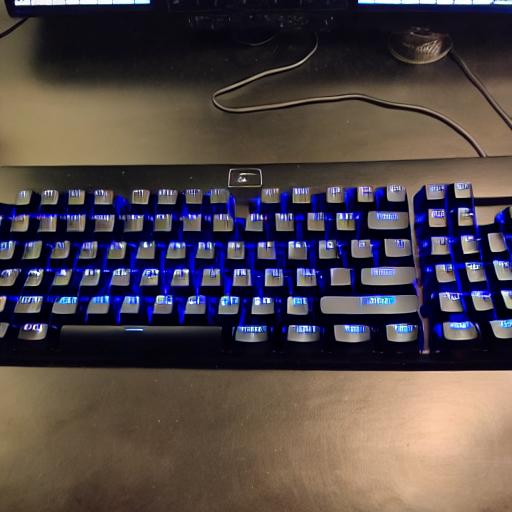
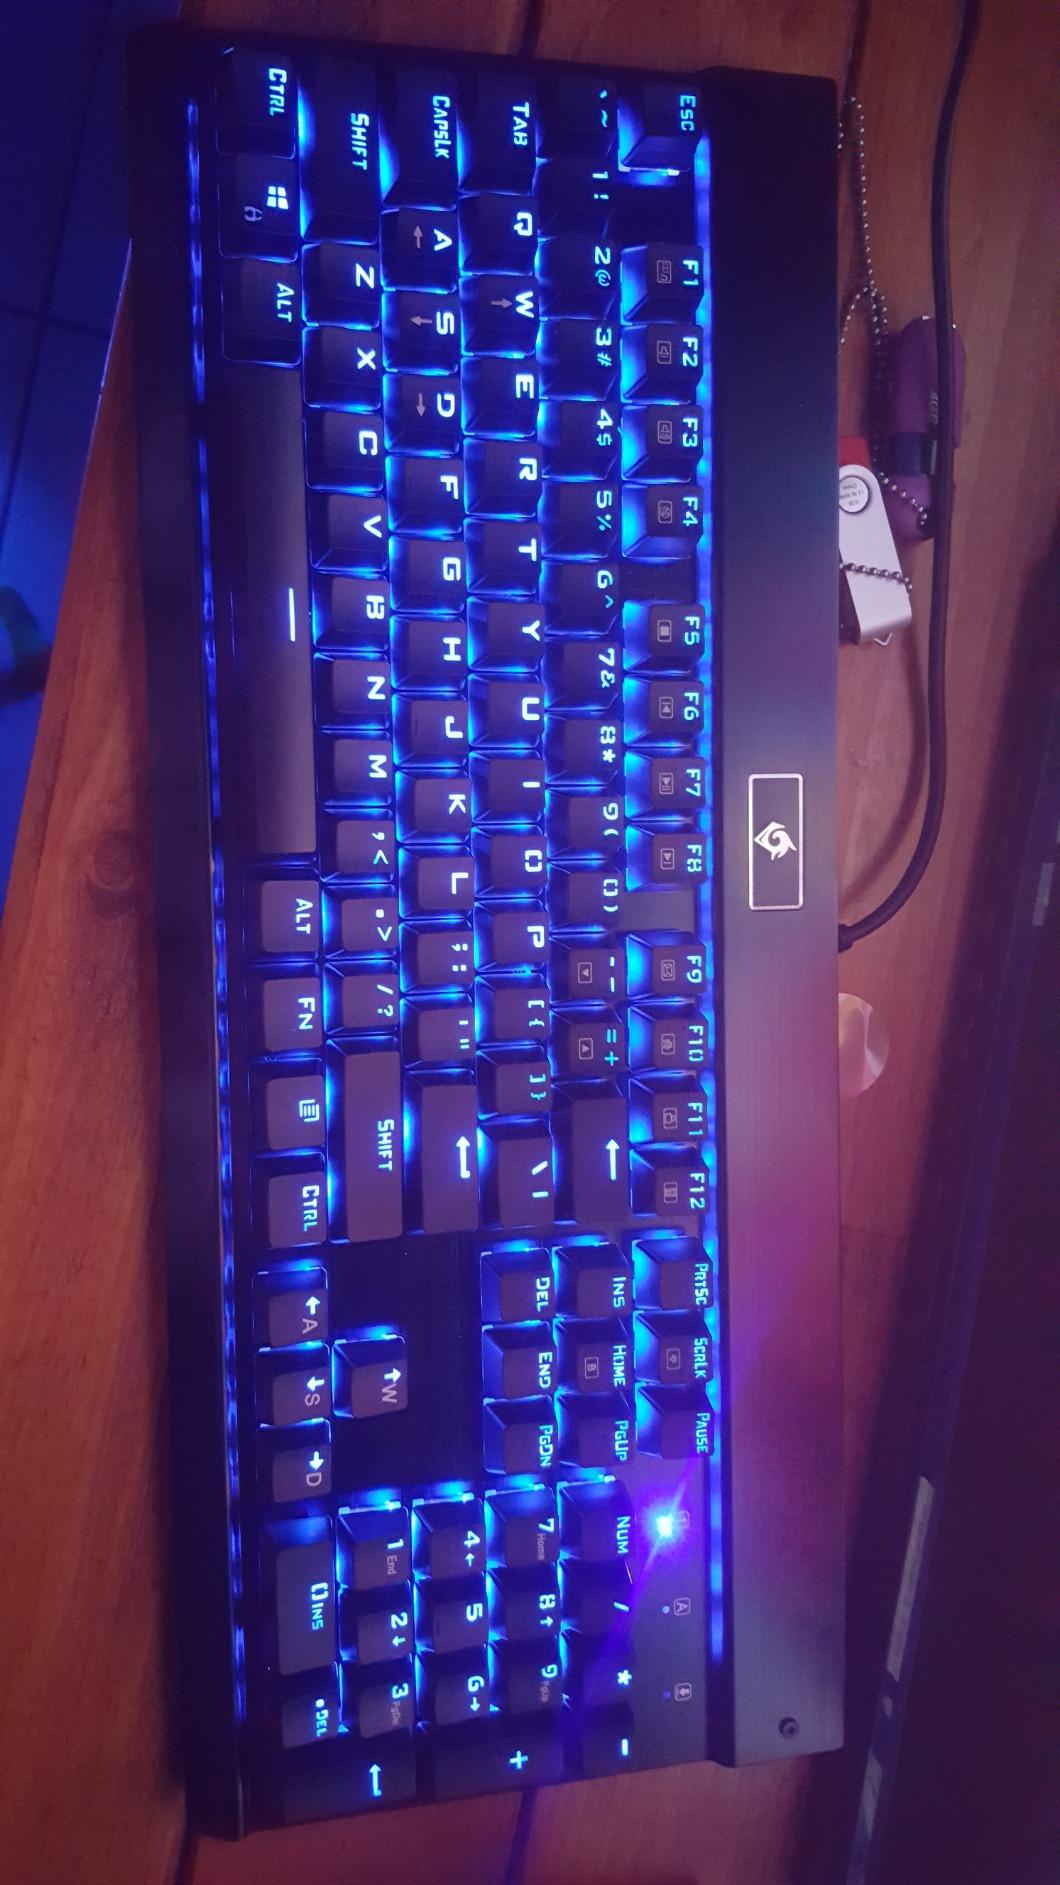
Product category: keyboard
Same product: no